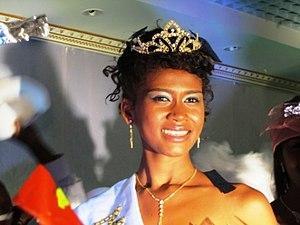
sacre Miss Madagascar 2012
Miss Madagascar est un concours de beauté destiné aux jeunes femmes de nationalité malagasy âgées de 18 à 25 ans.